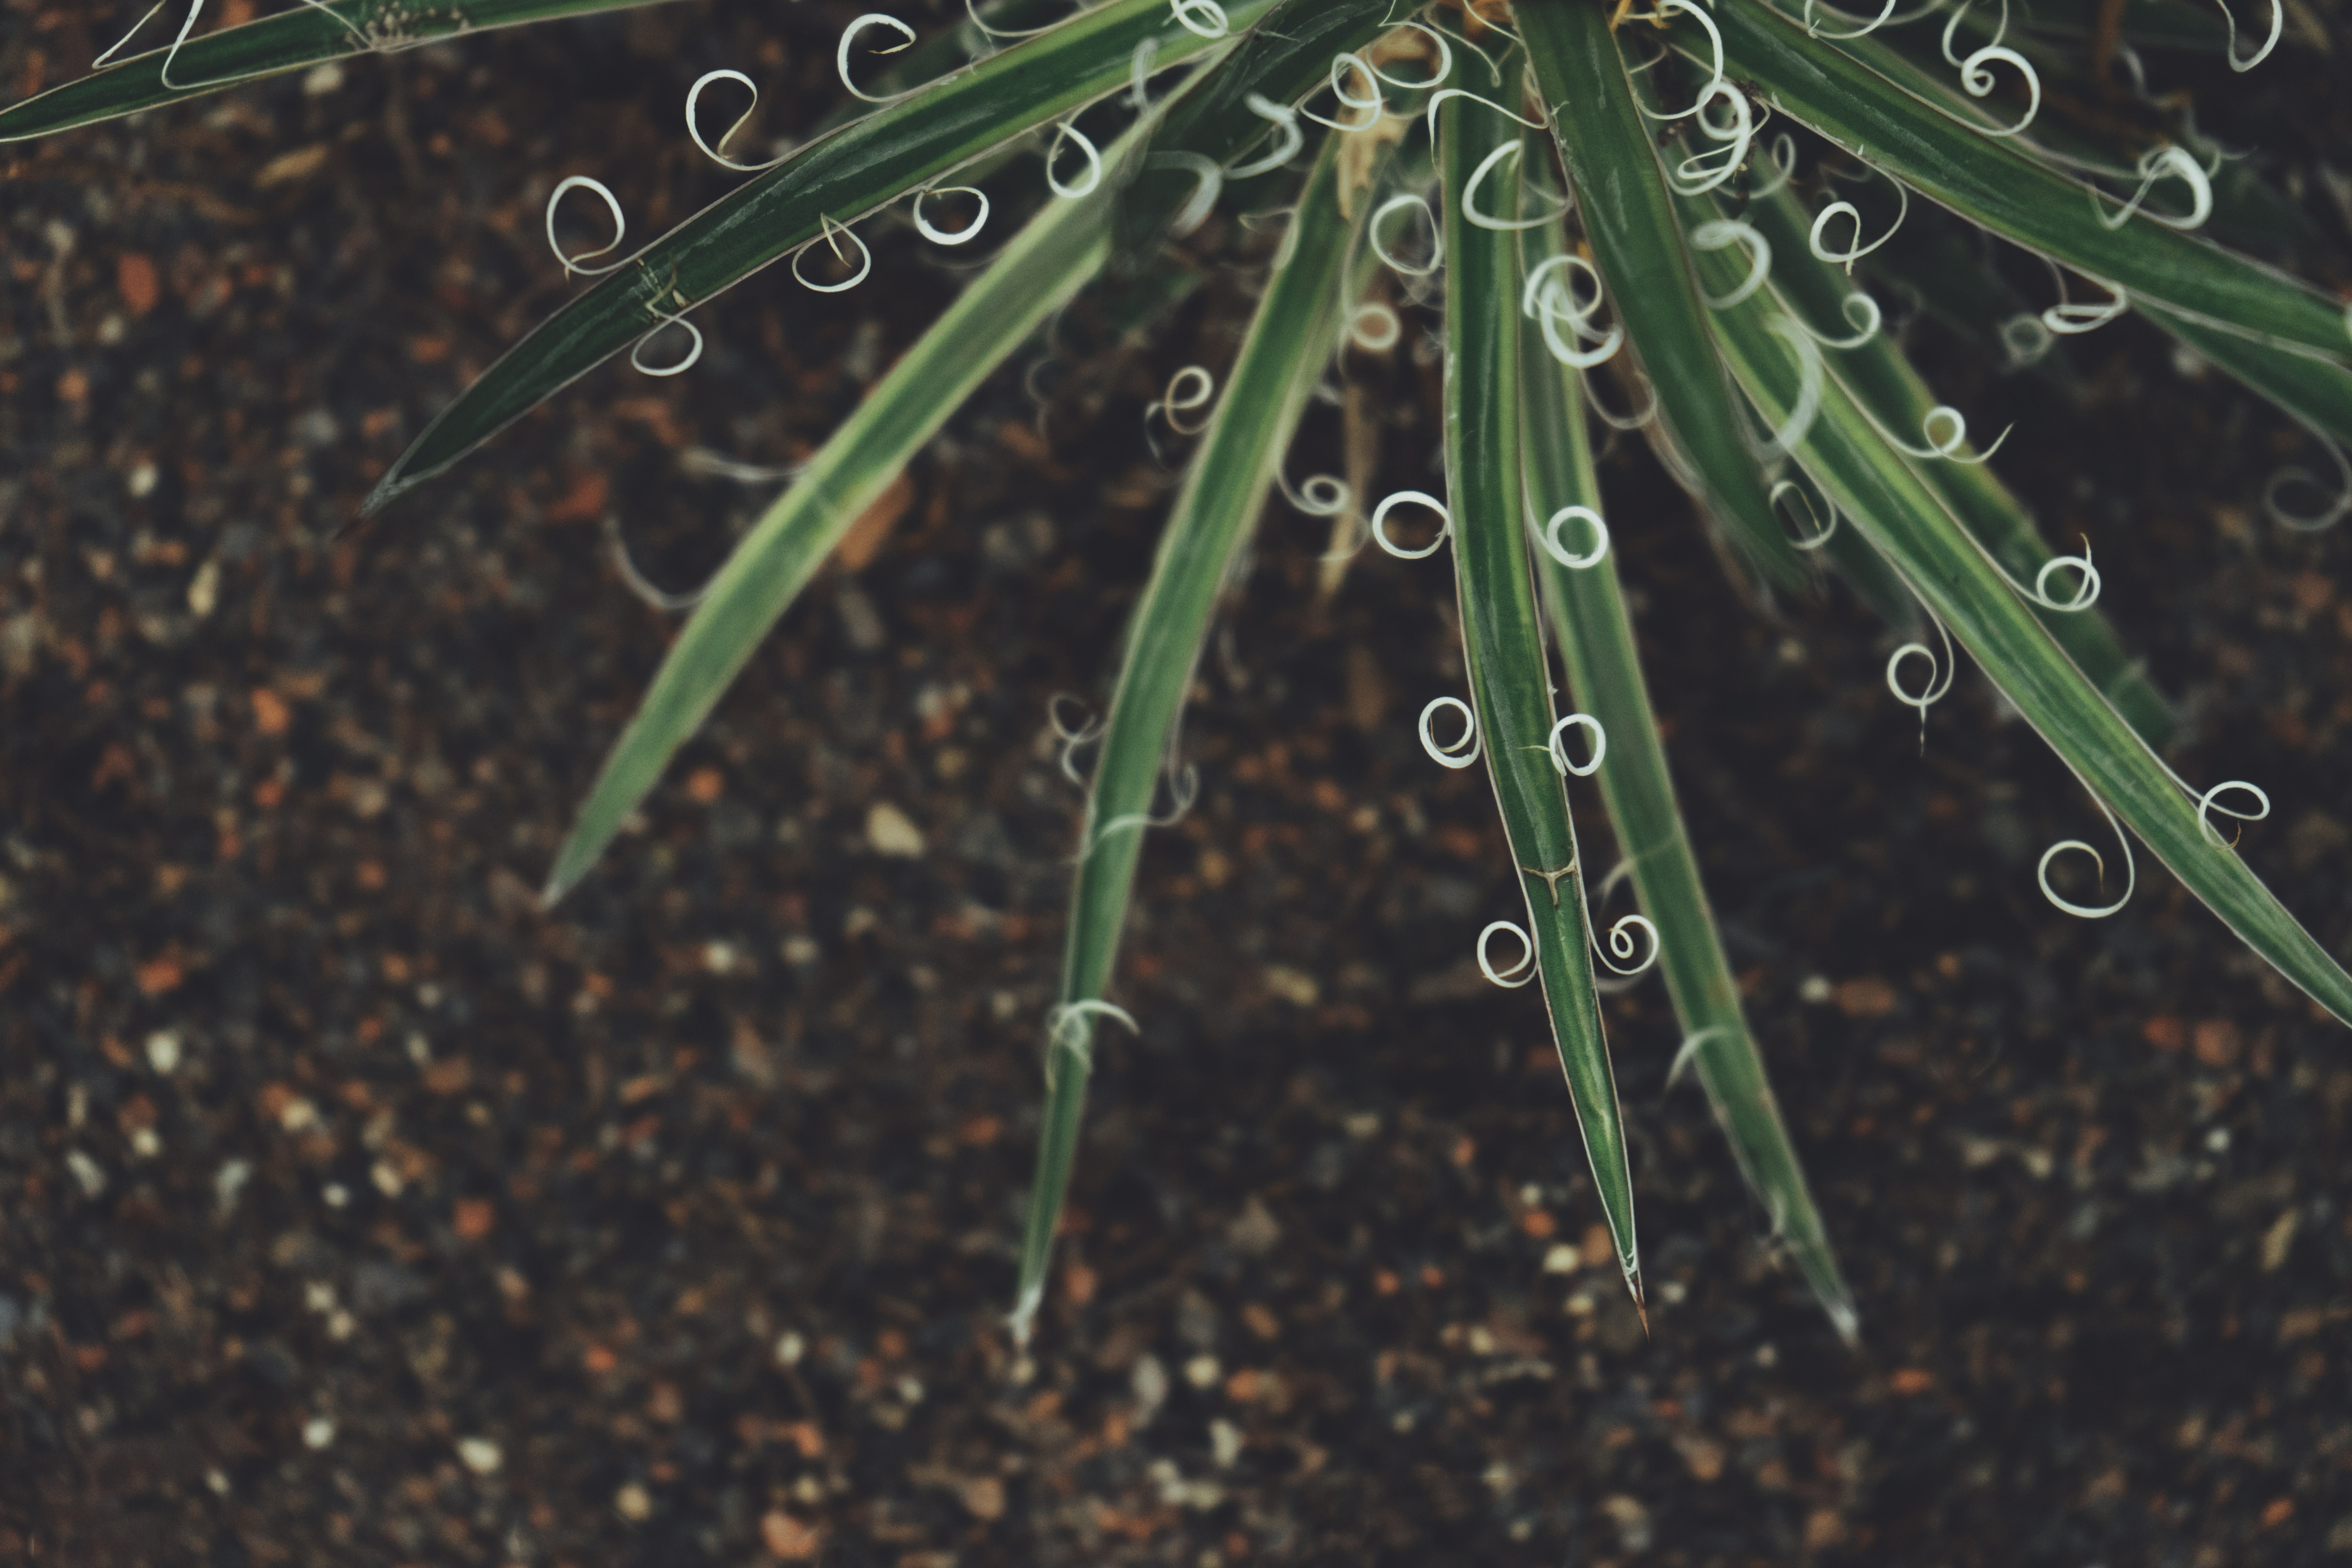
tree, nature, grass, branch, drop, plant, ground, leaf, flower, green, autumn, soil, botany, flora, twig, close up, leaves, depth of field, macro photography, plant stem